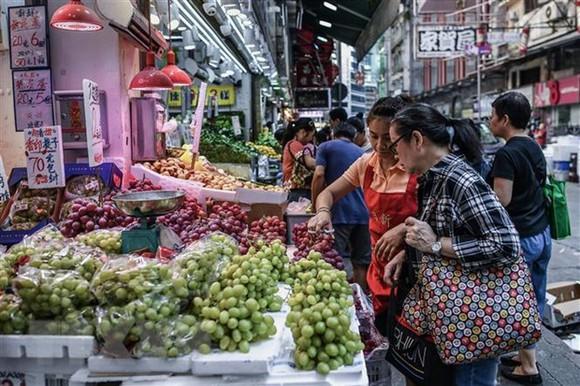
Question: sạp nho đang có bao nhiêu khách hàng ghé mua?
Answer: sạp nho đang có một khách hàng đang mua